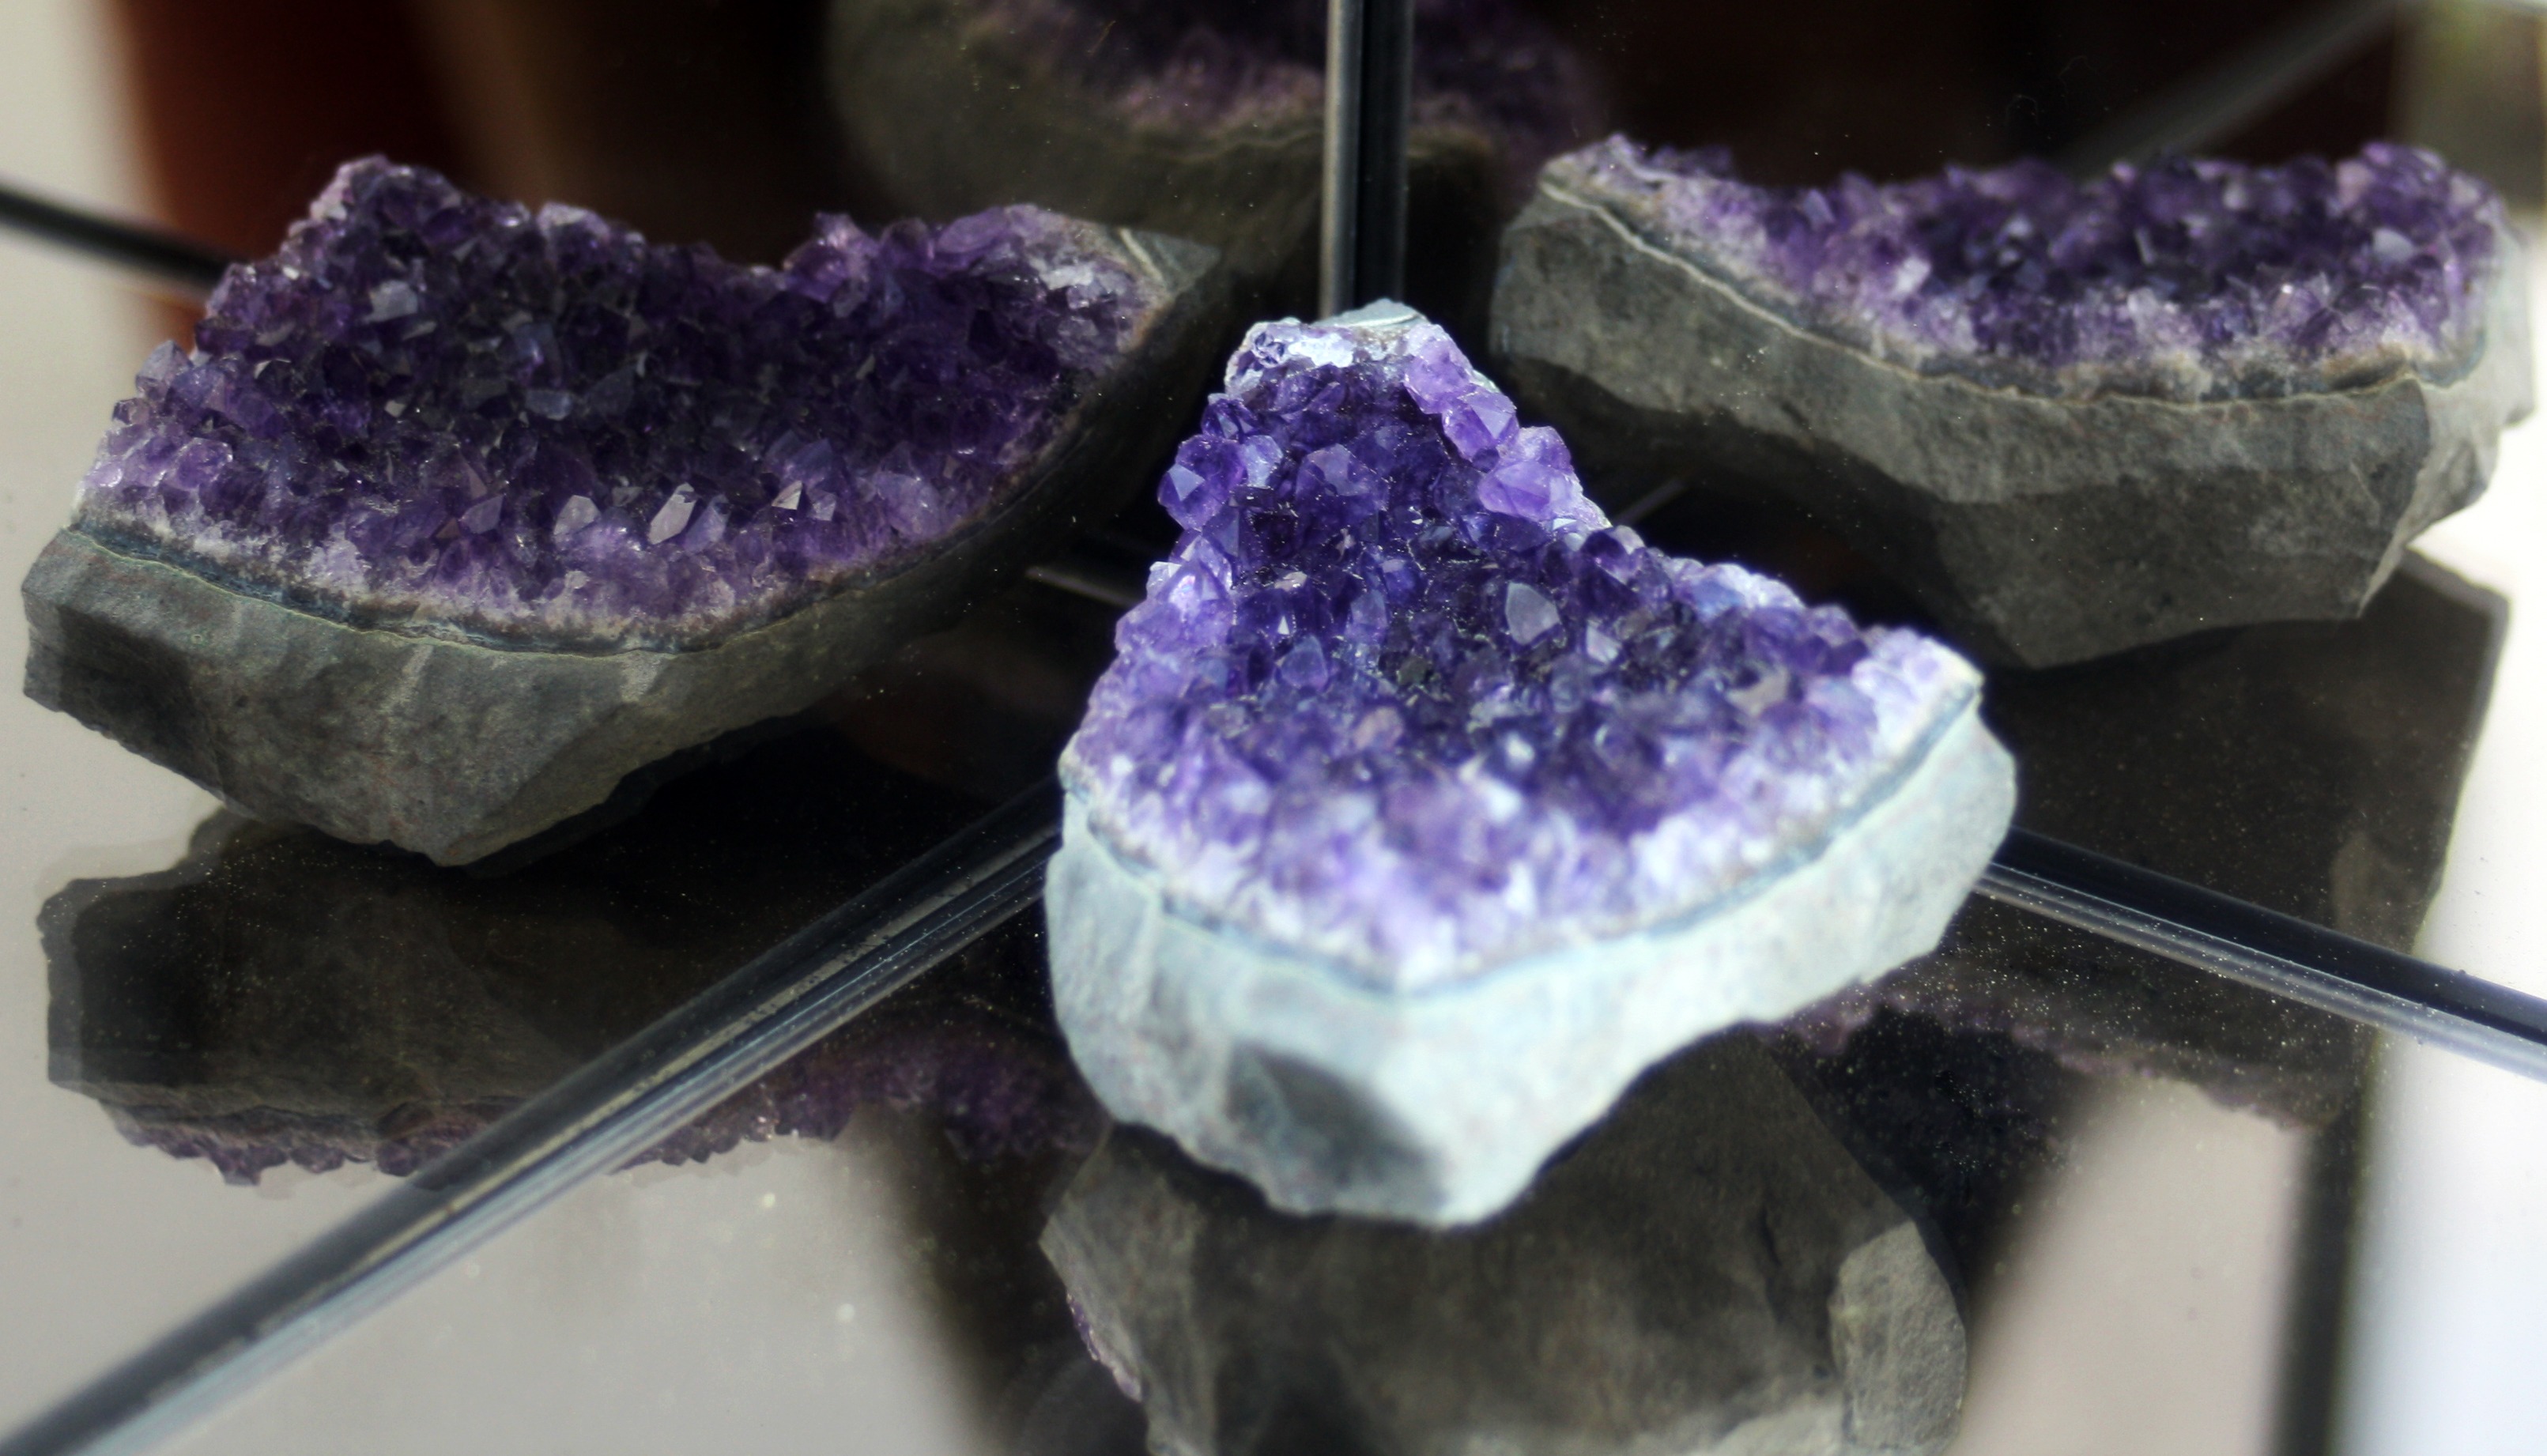
flower, purple, blue, glitter, jewellery, art, eye, hell, amethyst, organ, gem, minerals, crystal, mirrored, mineral, fashion accessory